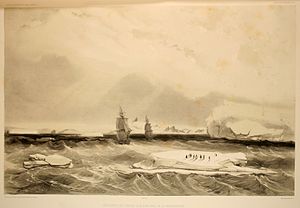
Sydpolsekspeditioner / Sydpolarforskningens anden periode
Tegning fra franskmanden Dumont d'Urvilles ekspedition i 1846, der nåede Graham Land, der af franskmændene blev navngivet Terres Louis-Philippe
Ved Sydpolsekspeditioner forstås de ekspeditioner, der har haft Antarktis eller sydpolen samt de omgivende farvande og øer som mål.